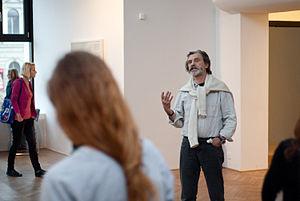
Pavel Banka est un photographe tchécoslovaque, puis tchèque.